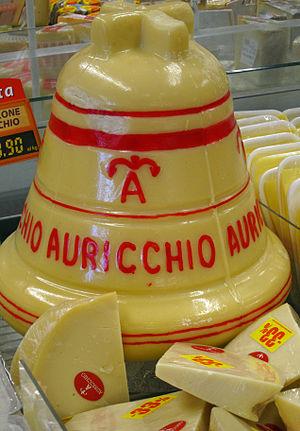
Cet article recense les fromages d'Italie.
L'Auricchio est une marque de provolone, doux ou piquant, produit avec du lait entier de vache provenant des fermes agricoles proches de l'unité de production de Pieve San Giacomo en Lombardie.